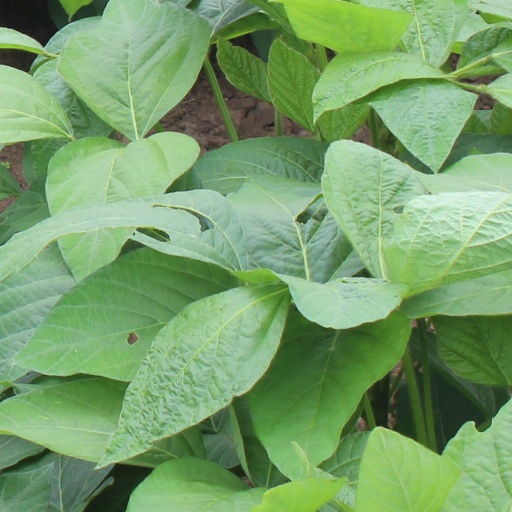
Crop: soybean